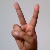
The image shows a hand gesture representing the letter 'V' in Indian Sign Language.